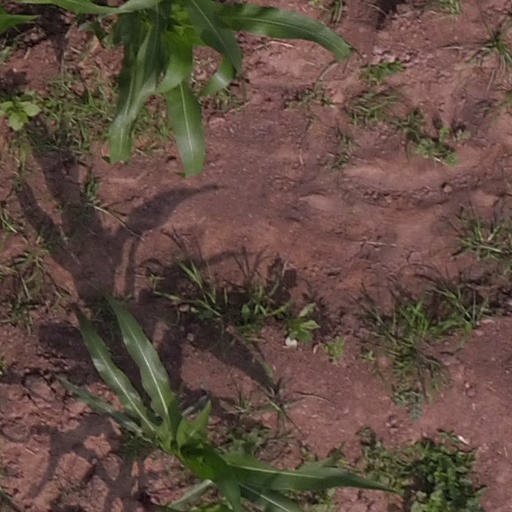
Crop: maize; corn